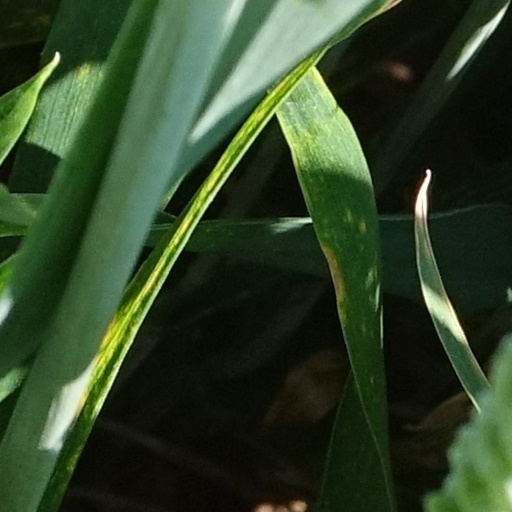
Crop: wheat